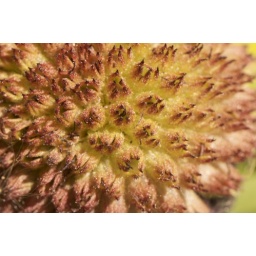
around the house today... plants that my good lady arranged